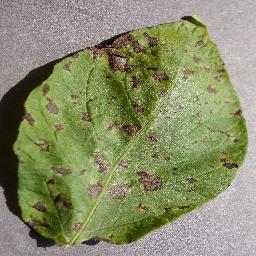
Label: Potato___Early_blight